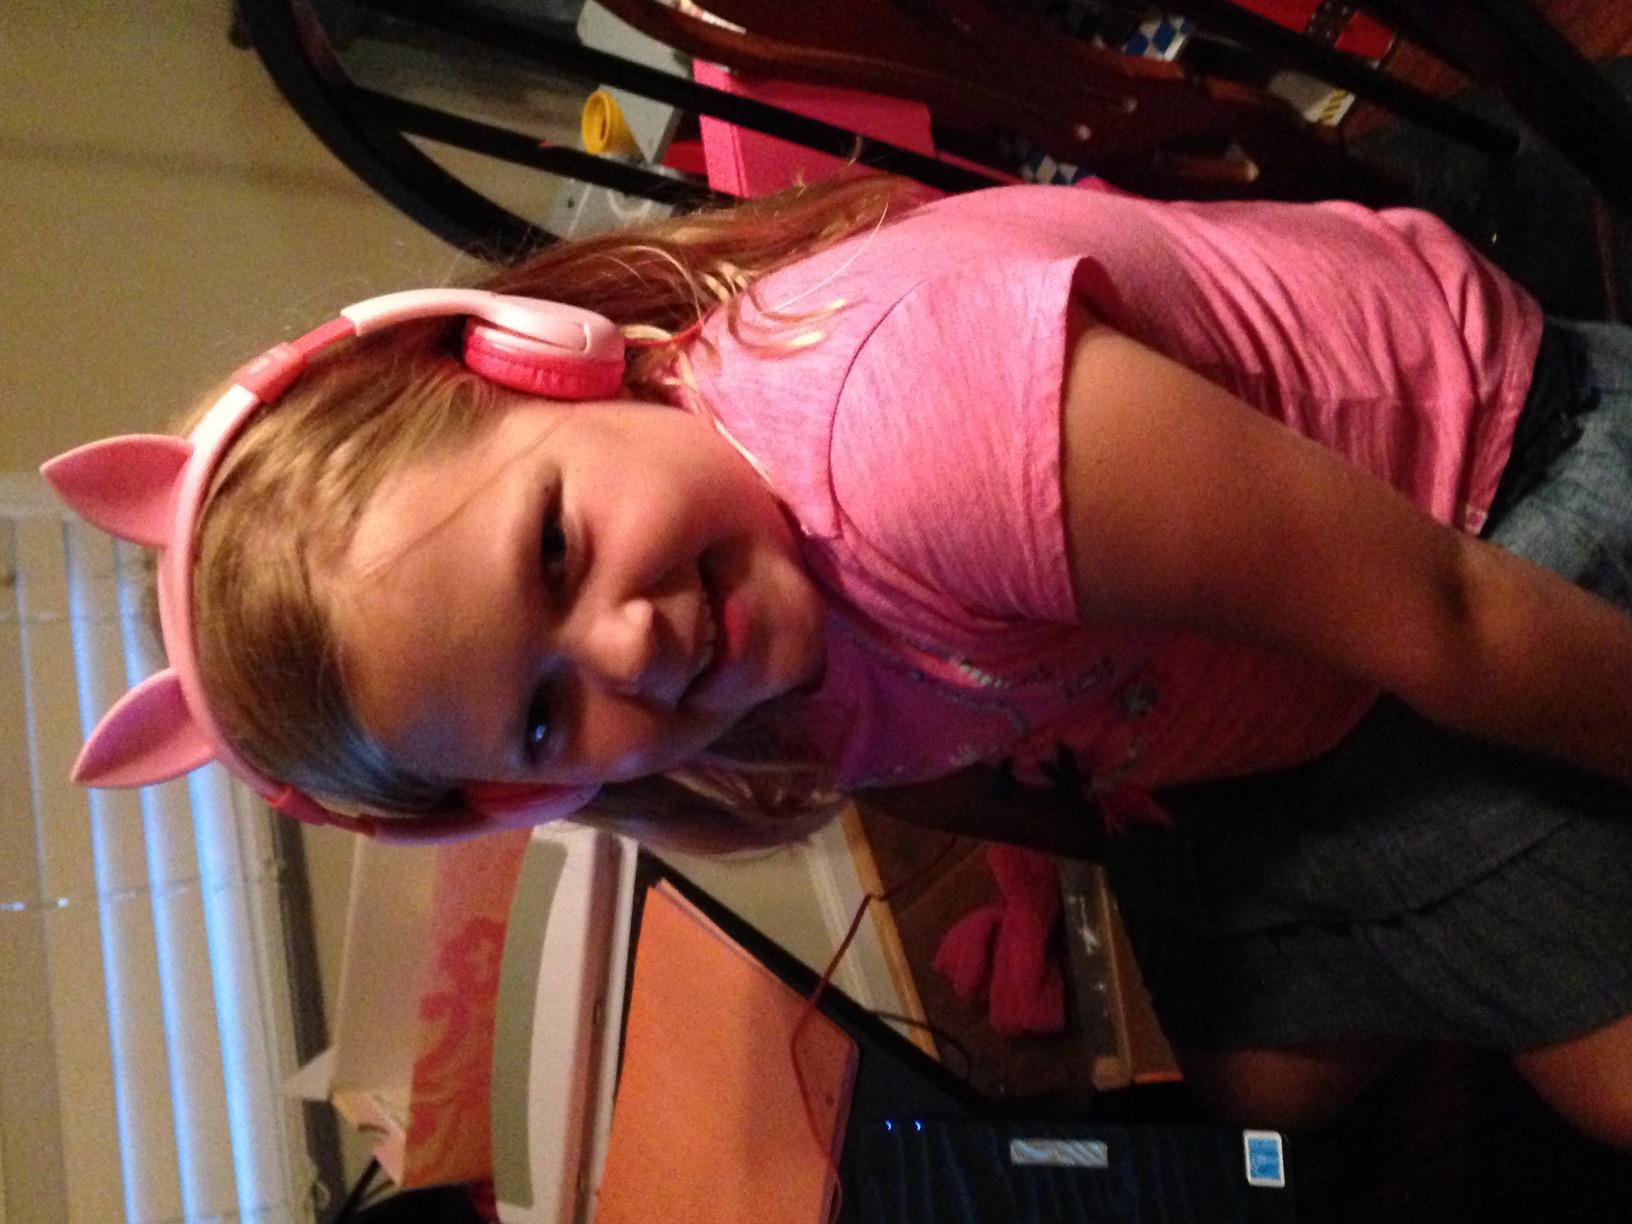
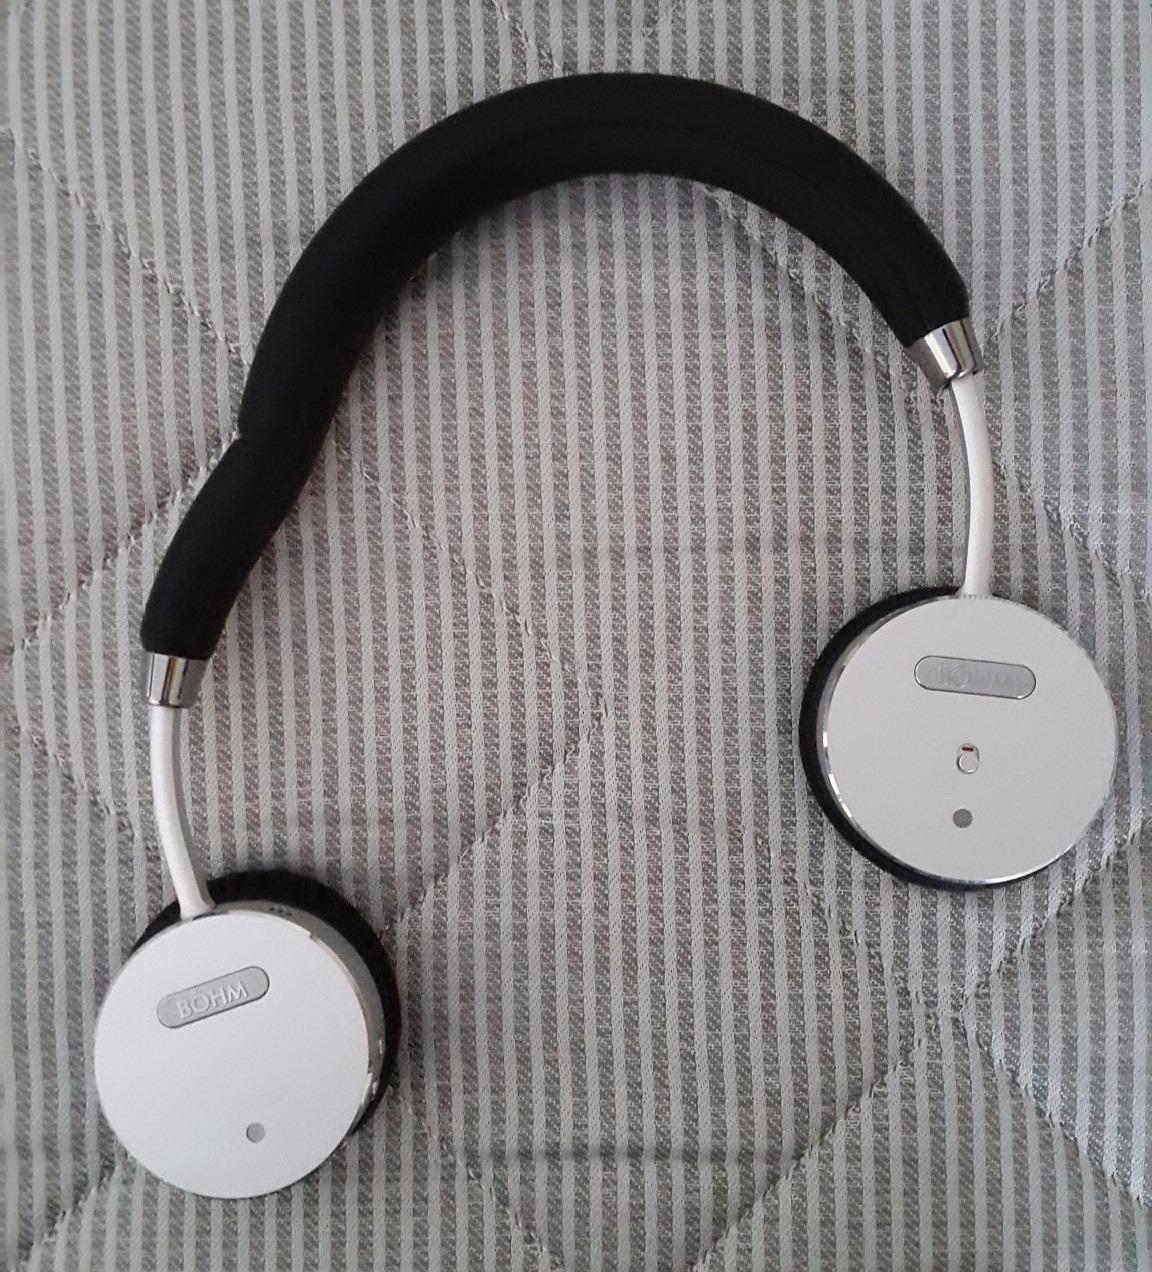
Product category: headphones
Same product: no